Answer in natural language. Considering the relative positions, is lowprofile brown wooden dresser above or below Window? Choose between the following options: below or above
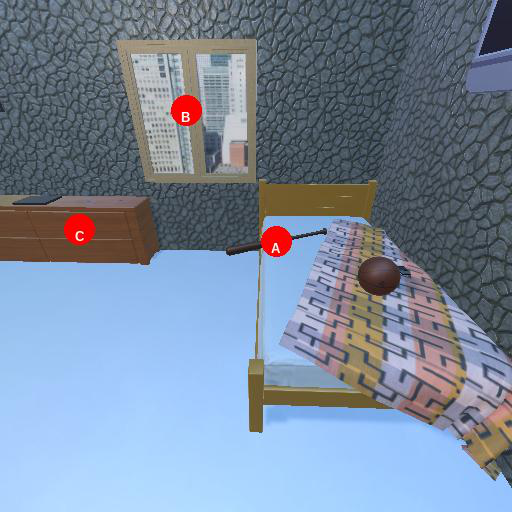
<answer>below</answer>